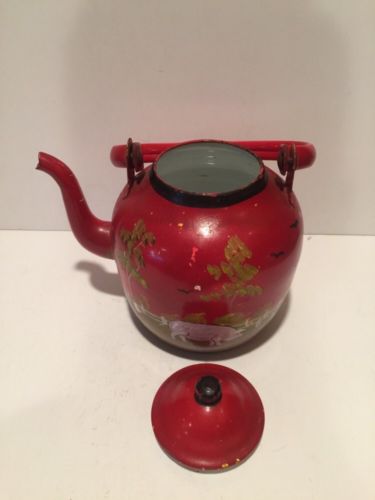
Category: kettle